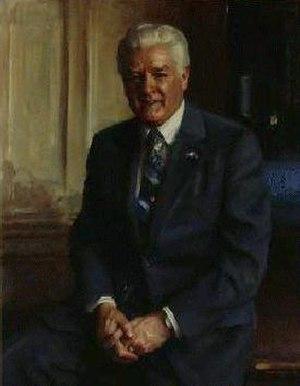
Peter Joseph Brennan, né le 24 mai 1918 à New York et mort le 2 octobre 1996 à Massapequa, est un homme politique américain. Membre du Parti démocrate, il est secrétaire au Travail entre 1973 et 1975 dans l'administration du président Richard Nixon et dans celle de son successeur Gerald Ford.